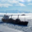
Label: ship